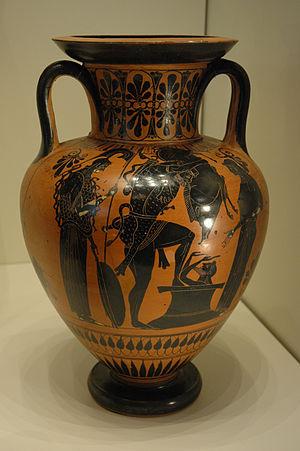
Héraclés rapportant le sanglier d'Érymanthe à Eurysthée (caché dans une jarre). Amphore attique à figures noires, v. 510 av. J.-C.